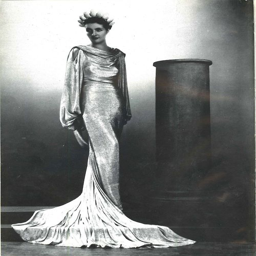
neoclassical evening gown by c. from the book by person